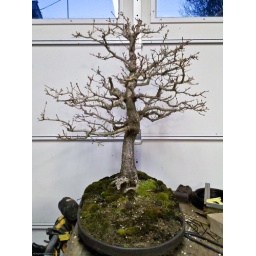
Time for a repotting. This tree still sits to high in the pot. I want to flatting out the base more.